Eddie Murphy Raw

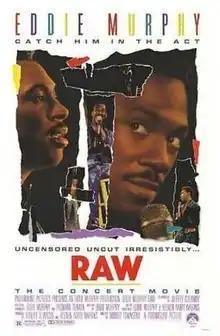
Theatrical release poster

Eddie Murphy Raw is a 1987 American stand-up comedy film starring Eddie Murphy and directed by Robert Townsend. It was Murphy's second feature stand-up comedy film, following "Eddie Murphy Delirious". However, unlike "Delirious", "Raw" received a wide theatrical release. The 90-minute show was filmed at the Felt Forum, a venue in the Madison Square Garden complex in New York City. The film was released in the United States on December 18, 1987. As of December 2024, it is the highest-grossing stand-up comedy concert film ever released, making $50.5 million in the United States and Canada.